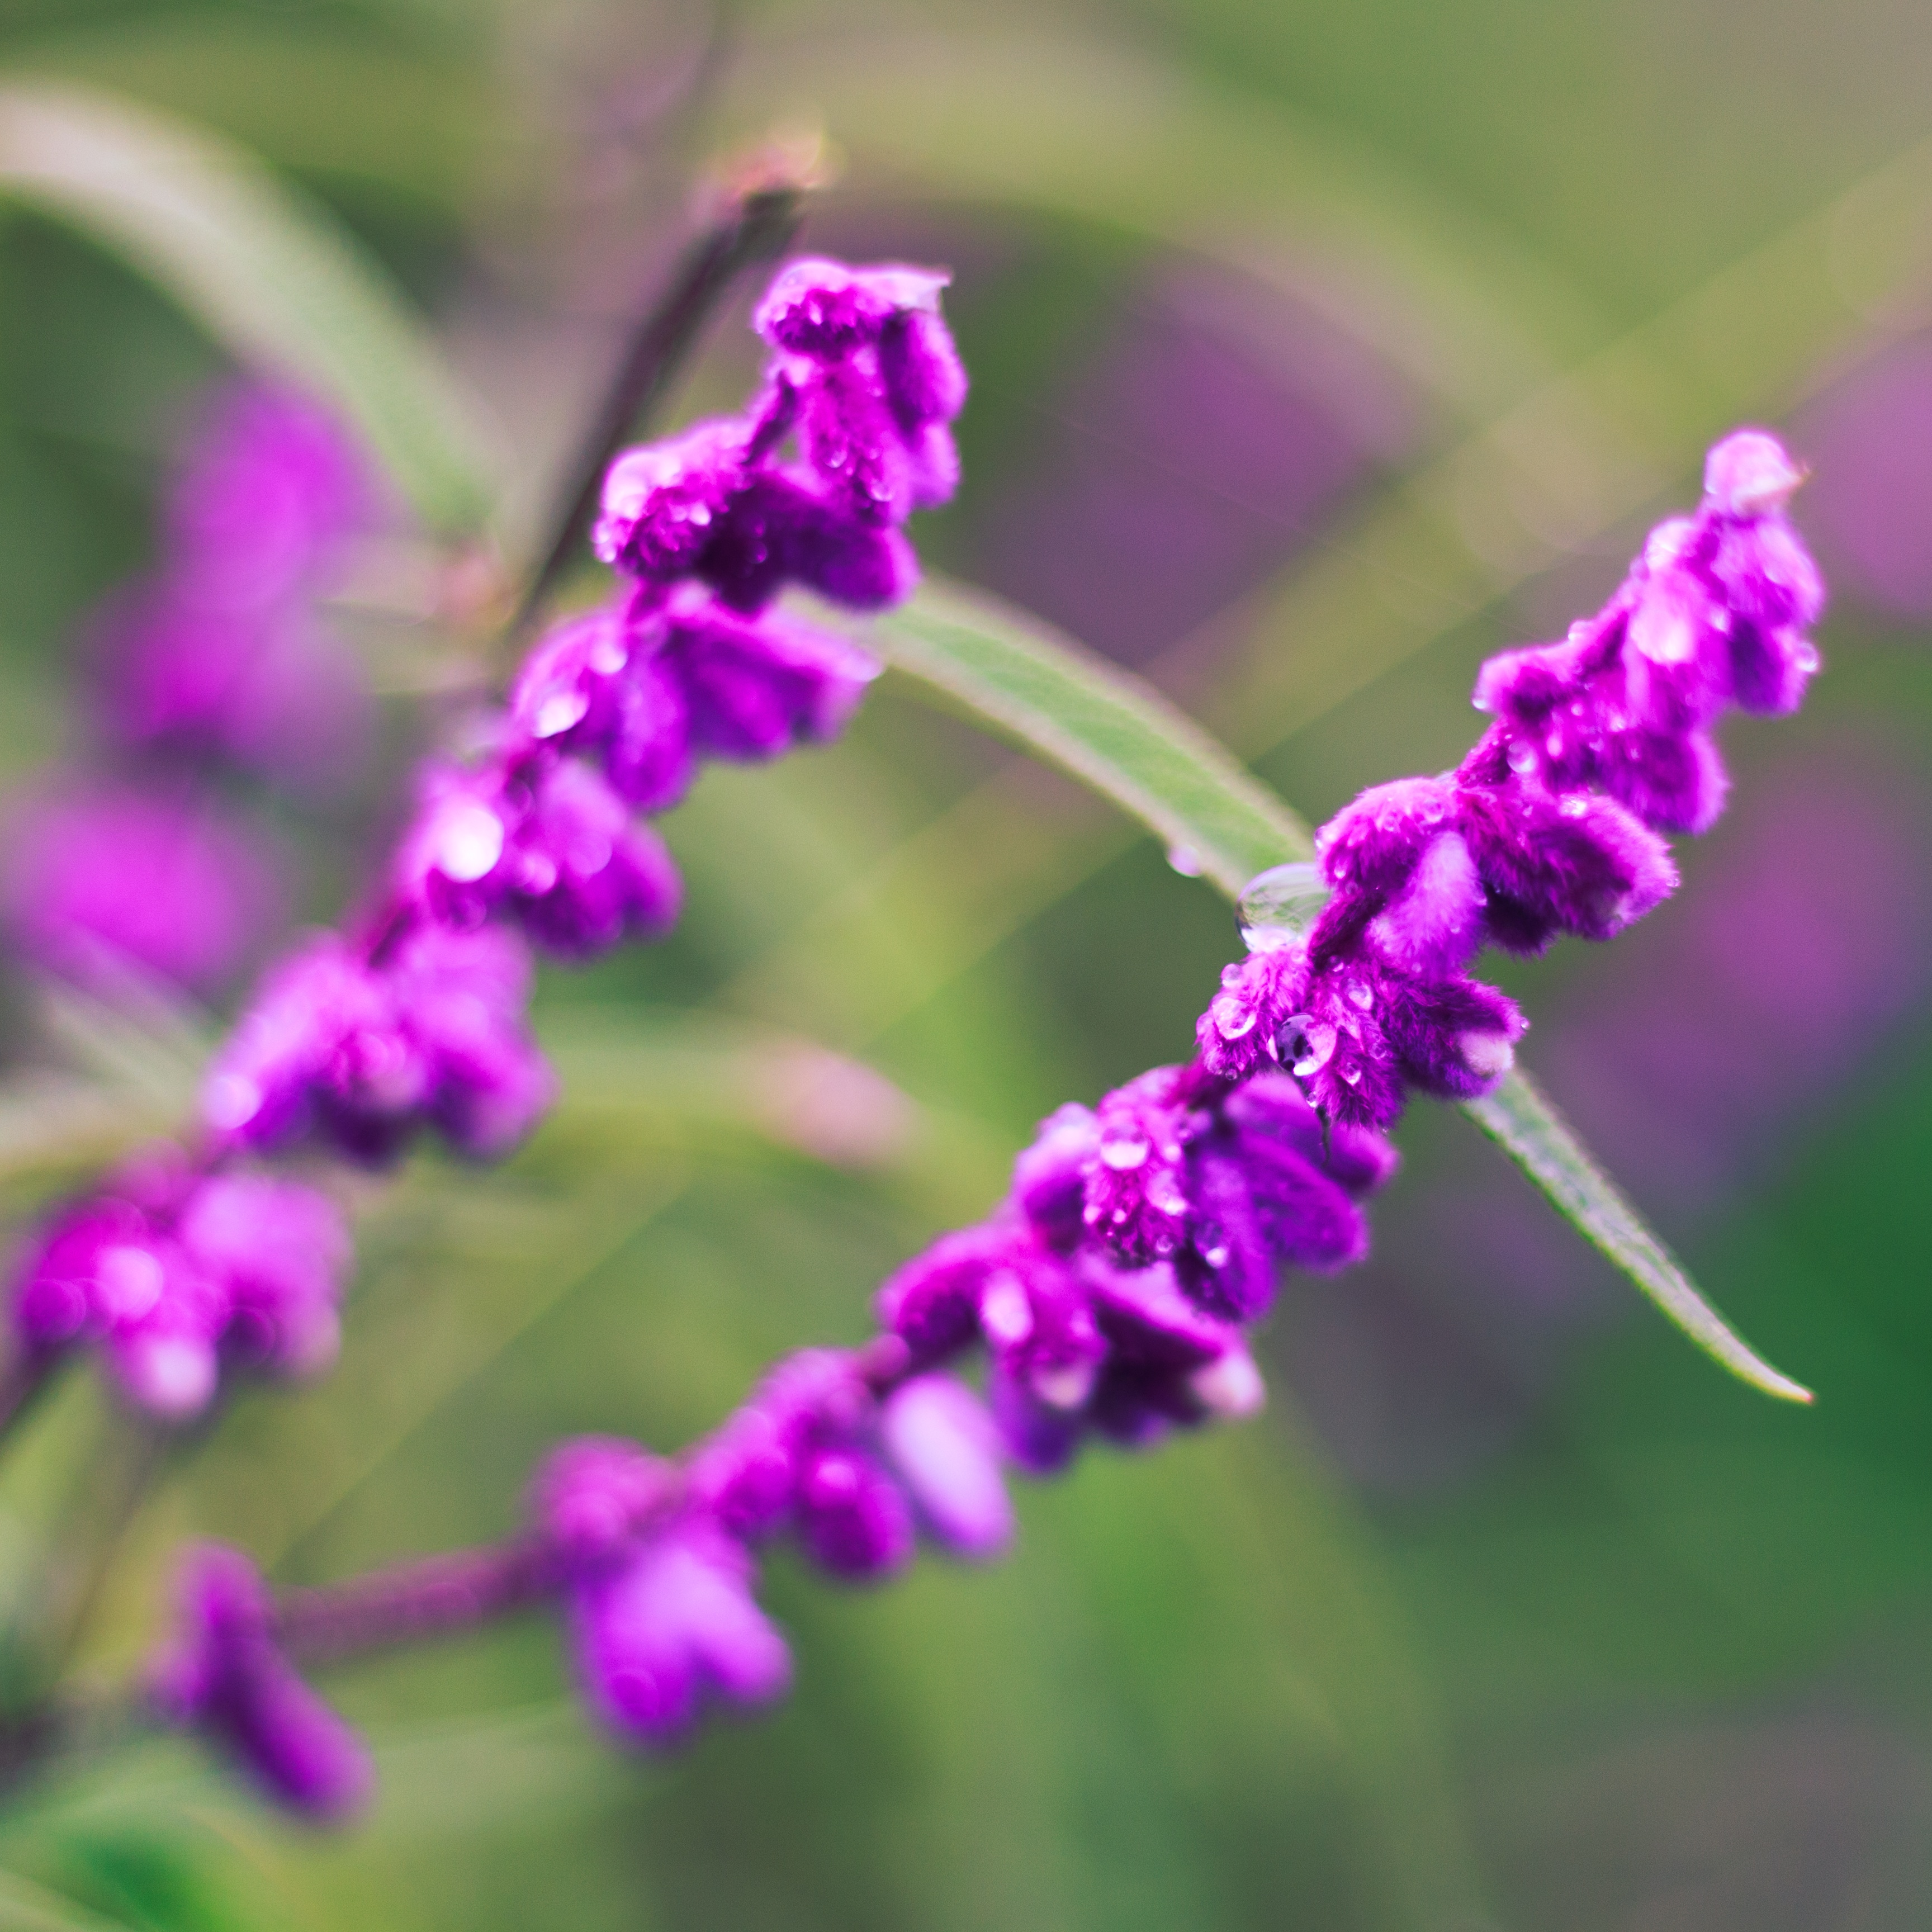
nature, blossom, plant, flower, herb, botany, flora, lavender, wildflower, shrub, macro photography, flowering plant, annual plant, land plant, english lavender